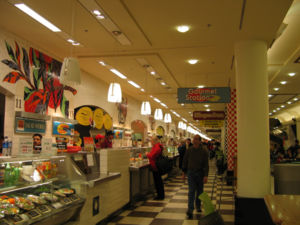
Union Station (Washington D.C.) / Galleri
Union Station er en jernbanestation, der ligger centralt i Washington D.C. i USA. Den er en af hovedstadens mest velkendte bygninger.